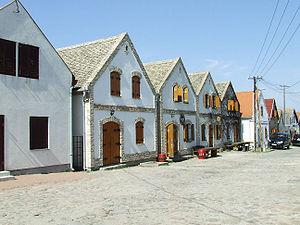
Hajós-Baja est une région viticole hongroise située dans le comitat de Bács-Kiskun autour de la ville de Baja.